Egon Schiele

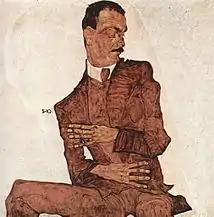
"Portrait of Arthur Rössler", 1910

In 1907, Schiele sought out Gustav Klimt, who generously mentored younger artists. Klimt took a particular interest in the young Schiele, buying his drawings, offering to exchange them for some of his own, arranging models for him and introducing him to potential patrons. He also introduced Schiele to the Wiener Werkstätte, the arts and crafts workshop connected with the Secession. Schiele's earliest works between 1907 and 1909 contain strong similarities with those of Klimt, as well as influences from Art Nouveau. In 1908 Schiele had his first exhibition, in Klosterneuburg. Schiele left the academy in 1909, after completing his third year, and founded the "Neukunstgruppe" ("New Art Group") with other dissatisfied students. In his early years, Schiele was strongly influenced by Klimt and Kokoschka. Although imitations of their styles, particularly with the former, are noticeably visible in Schiele's first works, he soon evolved his own distinctive style.